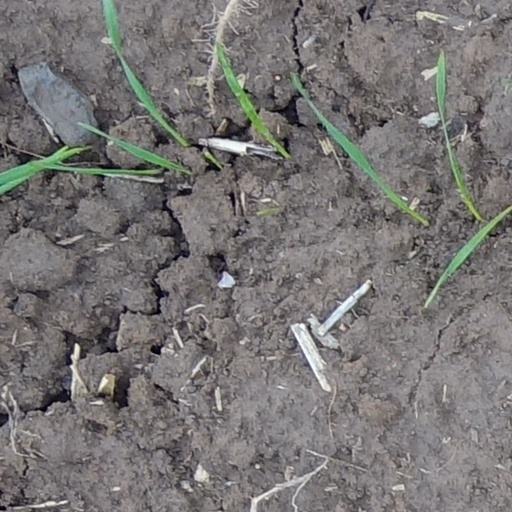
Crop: wheat